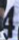
Number: 4